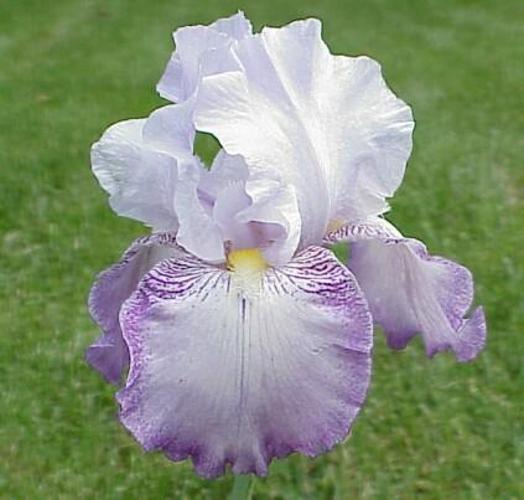
Flower: Iris